Mon–Fayette Expressway

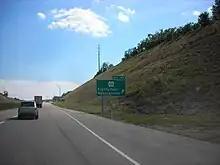
PA 136 exit sign along PA Turnpike 43 in Carroll Township

The Mon–Fayette Expressway crosses the state line into Pennsylvania, where it becomes PA Turnpike 43, which is maintained by the Pennsylvania Turnpike Commission (PTC). The freeway heads through Springhill Township in Fayette County, passing through forested areas with some fields. The first interchange in the state is at Gans Road, which provides access to US 119 to the west and PA 857 to the east.